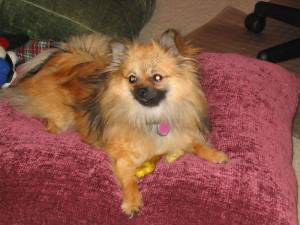
Animal: dog
Breed: pomeranian